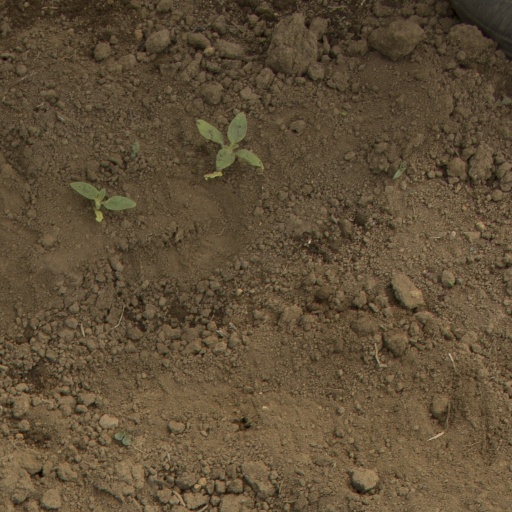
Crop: Jerusalem artichoke